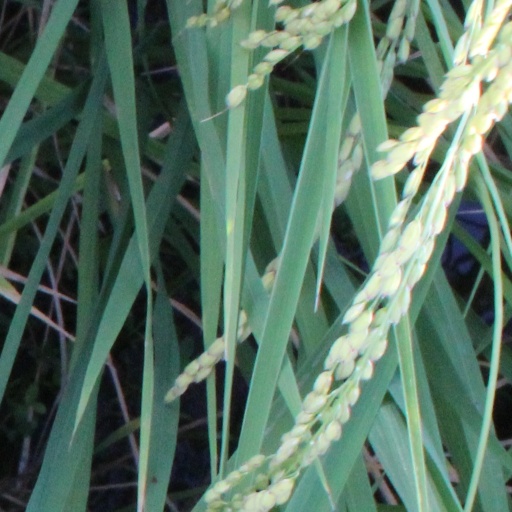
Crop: rice